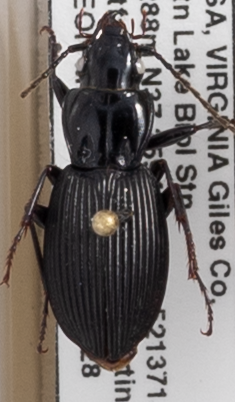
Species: Pterostichus lachrymosus
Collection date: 2018-08-28
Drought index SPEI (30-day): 1.69
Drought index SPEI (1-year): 0.8
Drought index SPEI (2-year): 0.8